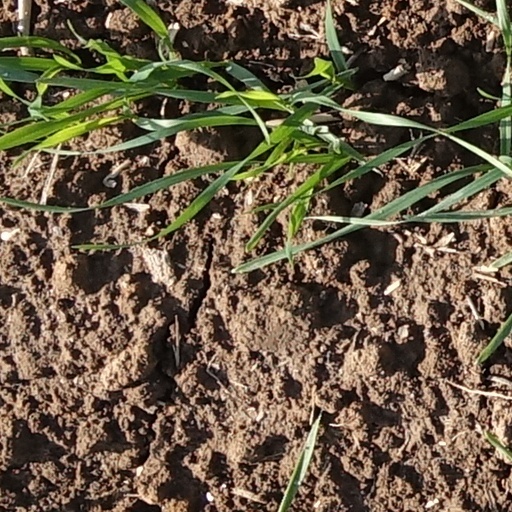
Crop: wheat